Tomar

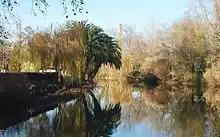
View of the park, with river Nabão

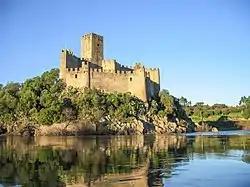
Castle of Almourol

In 1438, King Duarte, who had fled Lisbon because of the Black Death, died here.